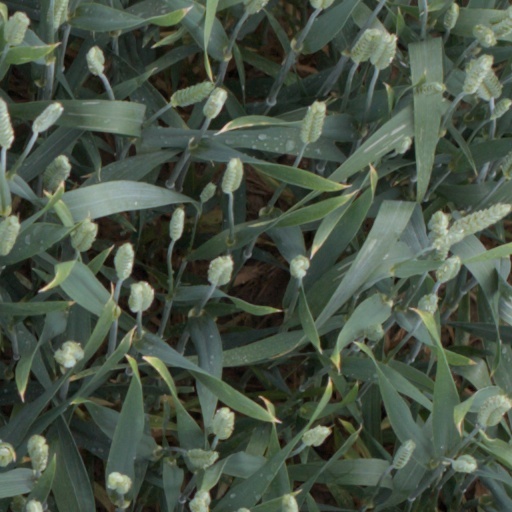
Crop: wheat